Double-decker bus

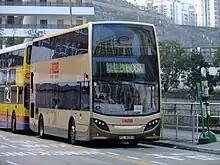
A Kowloon Motor Bus Alexander Dennis Enviro400 in Hong Kong

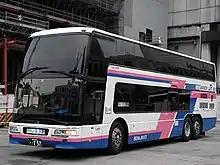
A Mitsubishi Fuso Aero King arrived at Tokyo station as "Dream-go" in Japan

Between 1938 and 1941, and later between 1945 and 1948, a few double-decker trolleybuses , built by Yaroslavl Motor Plant and based on AEC 664T chassis, were operated in Moscow. Only 10 were built.